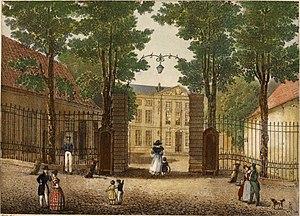
Het Hof. Hôtel du Gouvernement à Bois-le-Duc